Architecture of Gujarat

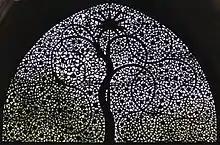
Sidi Saiyyed Mosque Marbel Carvings

Examples of Chaulukya or Māru-Gurjara architecture include Taranga Jain temple, Rudra Mahalaya Temple, and Modhera Sun Temple. The Rani ki vav was also built during this period.